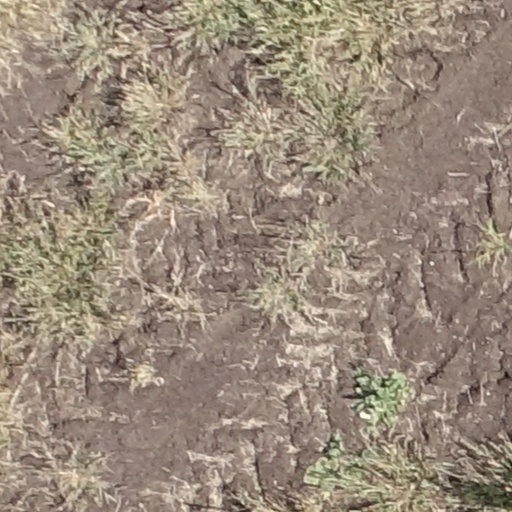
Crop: sorghum